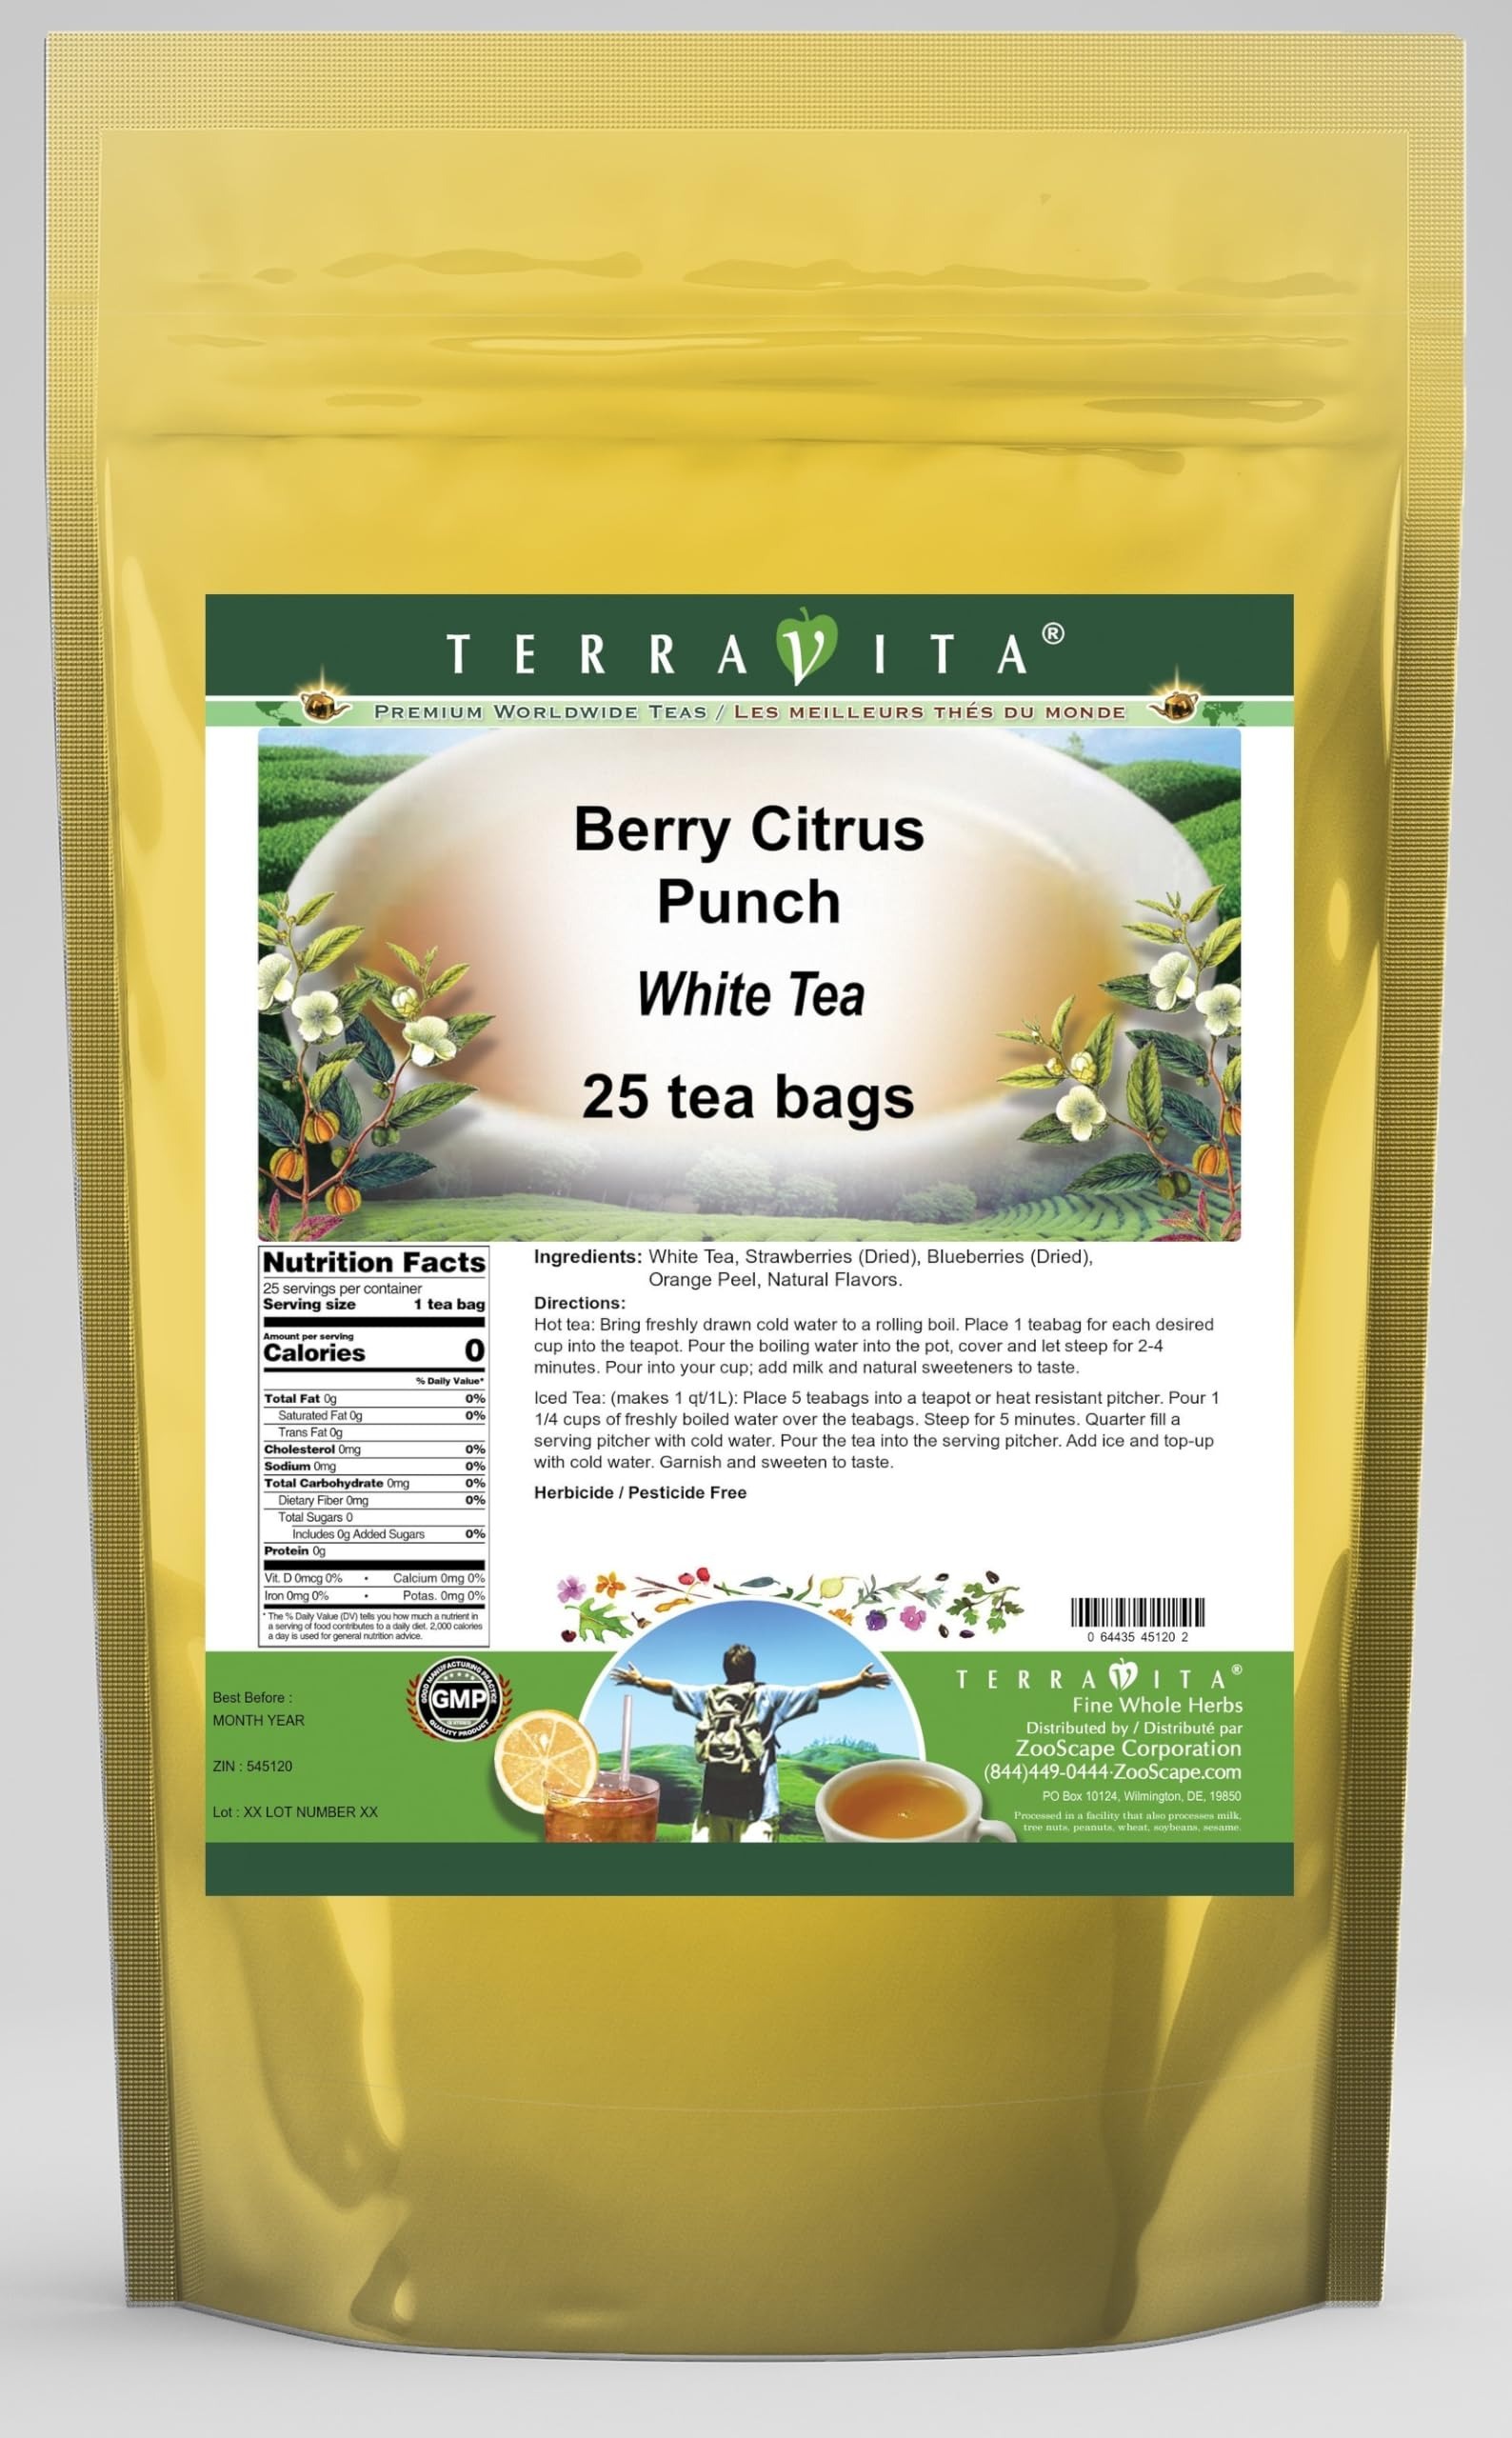
Item Name: Berry Citrus Punch White Tea (25 tea bags, ZIN: 545120) - 2 Pack
Bullet Point 1: Our Berry Citrus Punch White Tea is a mouth-watering flavored White tea with Dried Strawberries, Blueberries and Orange Peel that you can enjoy all year round! The aroma and Berry Citrus Punch flavor is a delight! - Ingredients: White tea, Dried Strawberries, Blueberries, Orange Peel and Natural Berry Citrus Punch Flavor.
Bullet Point 2: No fillers.
Bullet Point 3: Manufacturer: TerraVita
Bullet Point 4: Size: 25 tea bags
Bullet Point 5: White Tea Bags - Packed in a convenient upright pouch!
Product Description: Our Berry Citrus Punch White Tea is a mouth-watering flavored White tea with Dried Strawberries, Blueberries and Orange Peel that you can enjoy all year round! The aroma and Berry Citrus Punch flavor is a delight! - Ingredients: White tea, Dried Strawberries, Blueberries, Orange Peel and Natural Berry Citrus Punch Flavor. - Hot tea brewing method: Bring freshly drawn cold water to a rolling boil. Place 1 teabag for each desired cup into the teapot. Pour the boiling water into the pot, cover and let steep for 2-4 minutes. Pour into your cup; add milk and natural sweeteners to taste. - Iced tea brewing method: (to make 1 liter/quart): Place 5 teabags into a teapot or heat resistant pitcher. Pour 1 1/4 cups of freshly boiled water over the teabags. Steep for 5 minutes. Quarter fill a serving pitcher with cold water. Pour the tea into the serving pitcher. Add ice and top-up with cold water. Garnish and sweeten to taste. - TerraVita is an exclusive line of premium-quality, natural source products that use only the finest, purest and most potent ingredients found around the world. TerraVita is hallmarked by the highest possible standards of purity, potency, stability and freshness. All of our products are prepared with the highest elements of quality control, from raw materials through the entire manufacturing process, up to and including the moment that the bottles or bags are sealed for freshness and shipped out to you. Our highest possible standards are certified by independent laboratories and backed by our personal guarantee. - TerraVita exists to meet and ensure your family's health and wellness without the harmful effects of chemicals and health products. We strive to make all of our products affordable and reliable and are constantly searching the market to maintain o
Value: 50.0
Unit: Count

Price: 50.1